Answer in natural language. Considering the relative positions, where is blue modern tv stand with respect to black wooden shelving unit? Choose between the following options: right or left
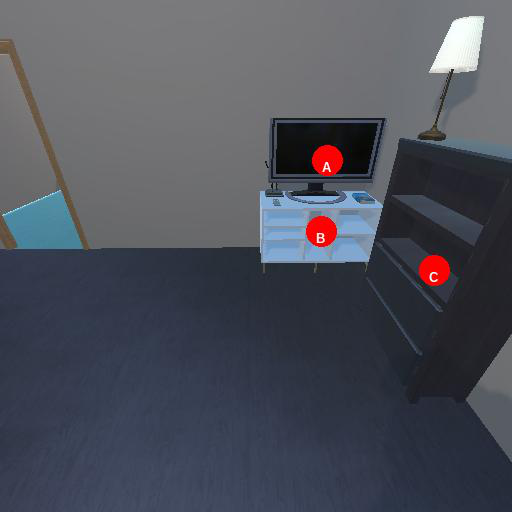
<answer>left</answer>